Natural selection

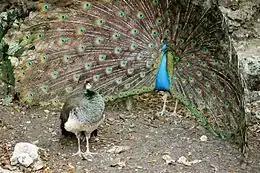
The peacock's elaborate plumage is mentioned by Darwin as an example of sexual selection, and is a classic example of Fisherian runaway, driven to its conspicuous size and coloration through mate choice by females over many generations.

Finally, selection can be classified according to the resource being competed for. Sexual selection results from competition for mates. Sexual selection typically proceeds via fecundity selection, sometimes at the expense of viability. Ecological selection is natural selection via any means other than sexual selection, such as kin selection, competition, and infanticide. Following Darwin, natural selection is sometimes defined as ecological selection, in which case sexual selection is considered a separate mechanism.